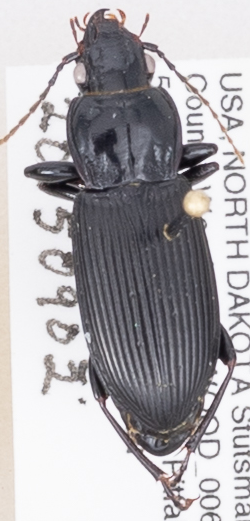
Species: Pterostichus melanarius melanarius
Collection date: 2015-09-02
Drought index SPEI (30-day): -0.8
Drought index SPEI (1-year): -0.17
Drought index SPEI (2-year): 0.8